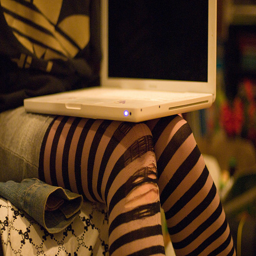
A white laptop computer sitting on someones legs.
A girl sets her laptop computer on her legs wearing striped stockings.
A person with striped tights has a laptop on their legs.
A laptop sits in a girl's lap wearing tights.
A laptop computer sits on a girl's lap.